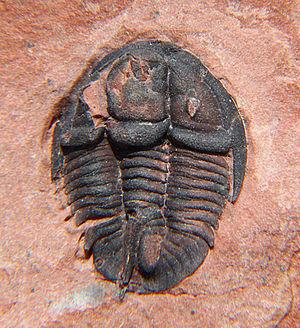
La formation de Weeks, également appelée calcaire de Weeks, est une formation géologique du Cambrien moyen et supérieur, étage du Guzhangien, qui s'étend dans le chaînon House, un massif du Grand Bassin, province géologique de Basin and Range, situé dans le comté de Millard, État de l'Utah, aux États-Unis. La formation géologique est comprise dans la section II de la séquence stratigraphique de Sawq.